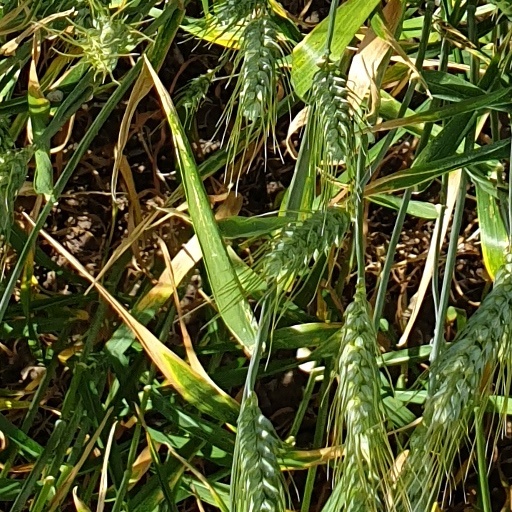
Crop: wheat